Monte-Carlo Bay Hotel & Resort

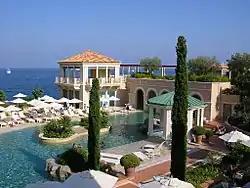
Resort pool and deck area

Overlooking the Mediterranean Sea, the 10-floor, 334-room Monte-Carlo Bay Hotel & Resort is one of the elite hotels in Monaco, along with the Hôtel de Paris, the Hôtel Hermitage Monte-Carlo and the Monte-Carlo Beach. The indoor-outdoor swimming pool runs along the 5-acre garden and takes swimmers to a sandy-bottomed lagoon at the tip of the promontory.